Cocobeach

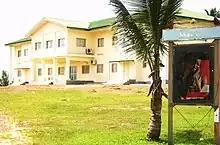
City hall

Like a good portion of Gabon, Cocobeach has a tropical monsoon climate (Köppen "Am") with a long wet season from September or October to May and a short dry season due to the cold, foggy Beneguela current during the southern hemisphere winter.